Commensalism

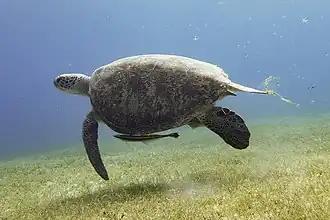
Remora are specially adapted to attach themselves to larger fish (or other animals, in this case a sea turtle) that provide locomotion and food.

Commensalism is a long-term biological interaction (symbiosis) in which members of one species gain benefits while those of the other species neither benefit nor are harmed. This is in contrast with mutualism, in which both organisms benefit from each other; amensalism, where one is harmed while the other is unaffected; and parasitism, where one is harmed and the other benefits.